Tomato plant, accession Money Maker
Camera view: bottom (45 deg); turntable rotation: 150 degrees
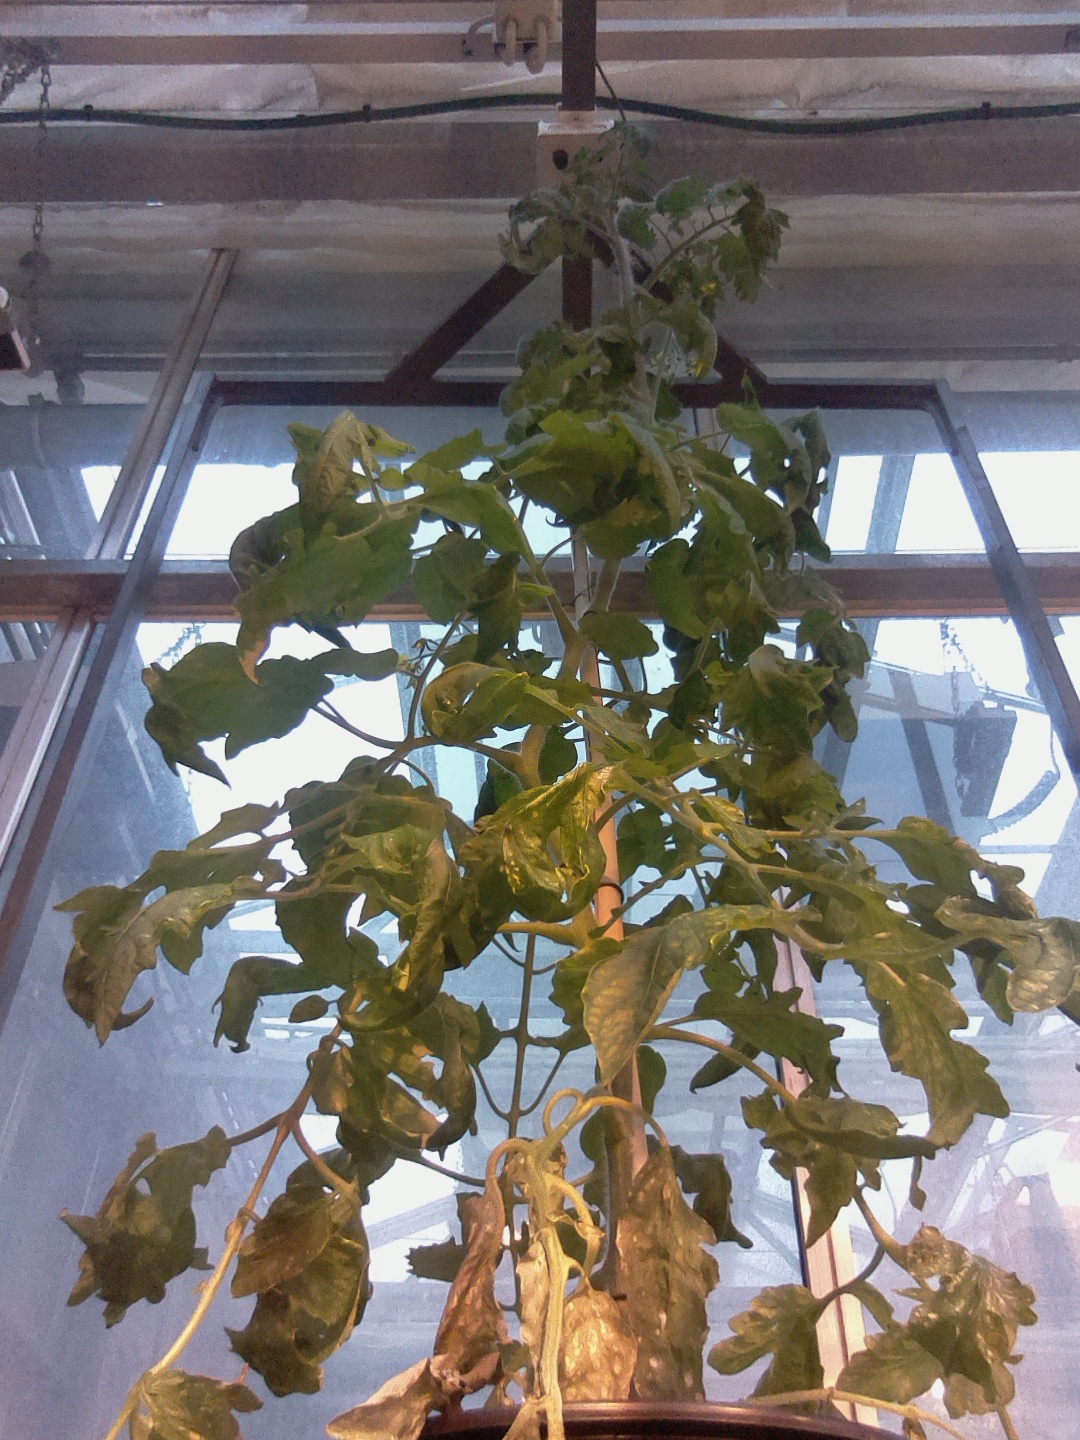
BBCH growth stage 71: 10%-20% of final fruit size